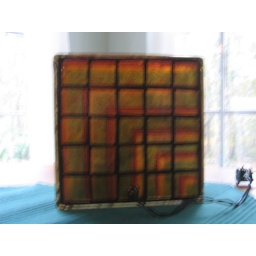
Designed paper under clear glass